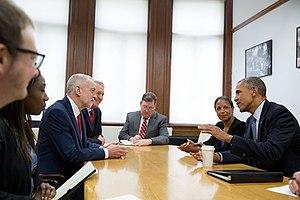
Jeremy Bernard Corbyn [ˈdʒɛɹɪmi kɔːbɪn], né le 26 mai 1949 à Chippenham, est un homme politique britannique.